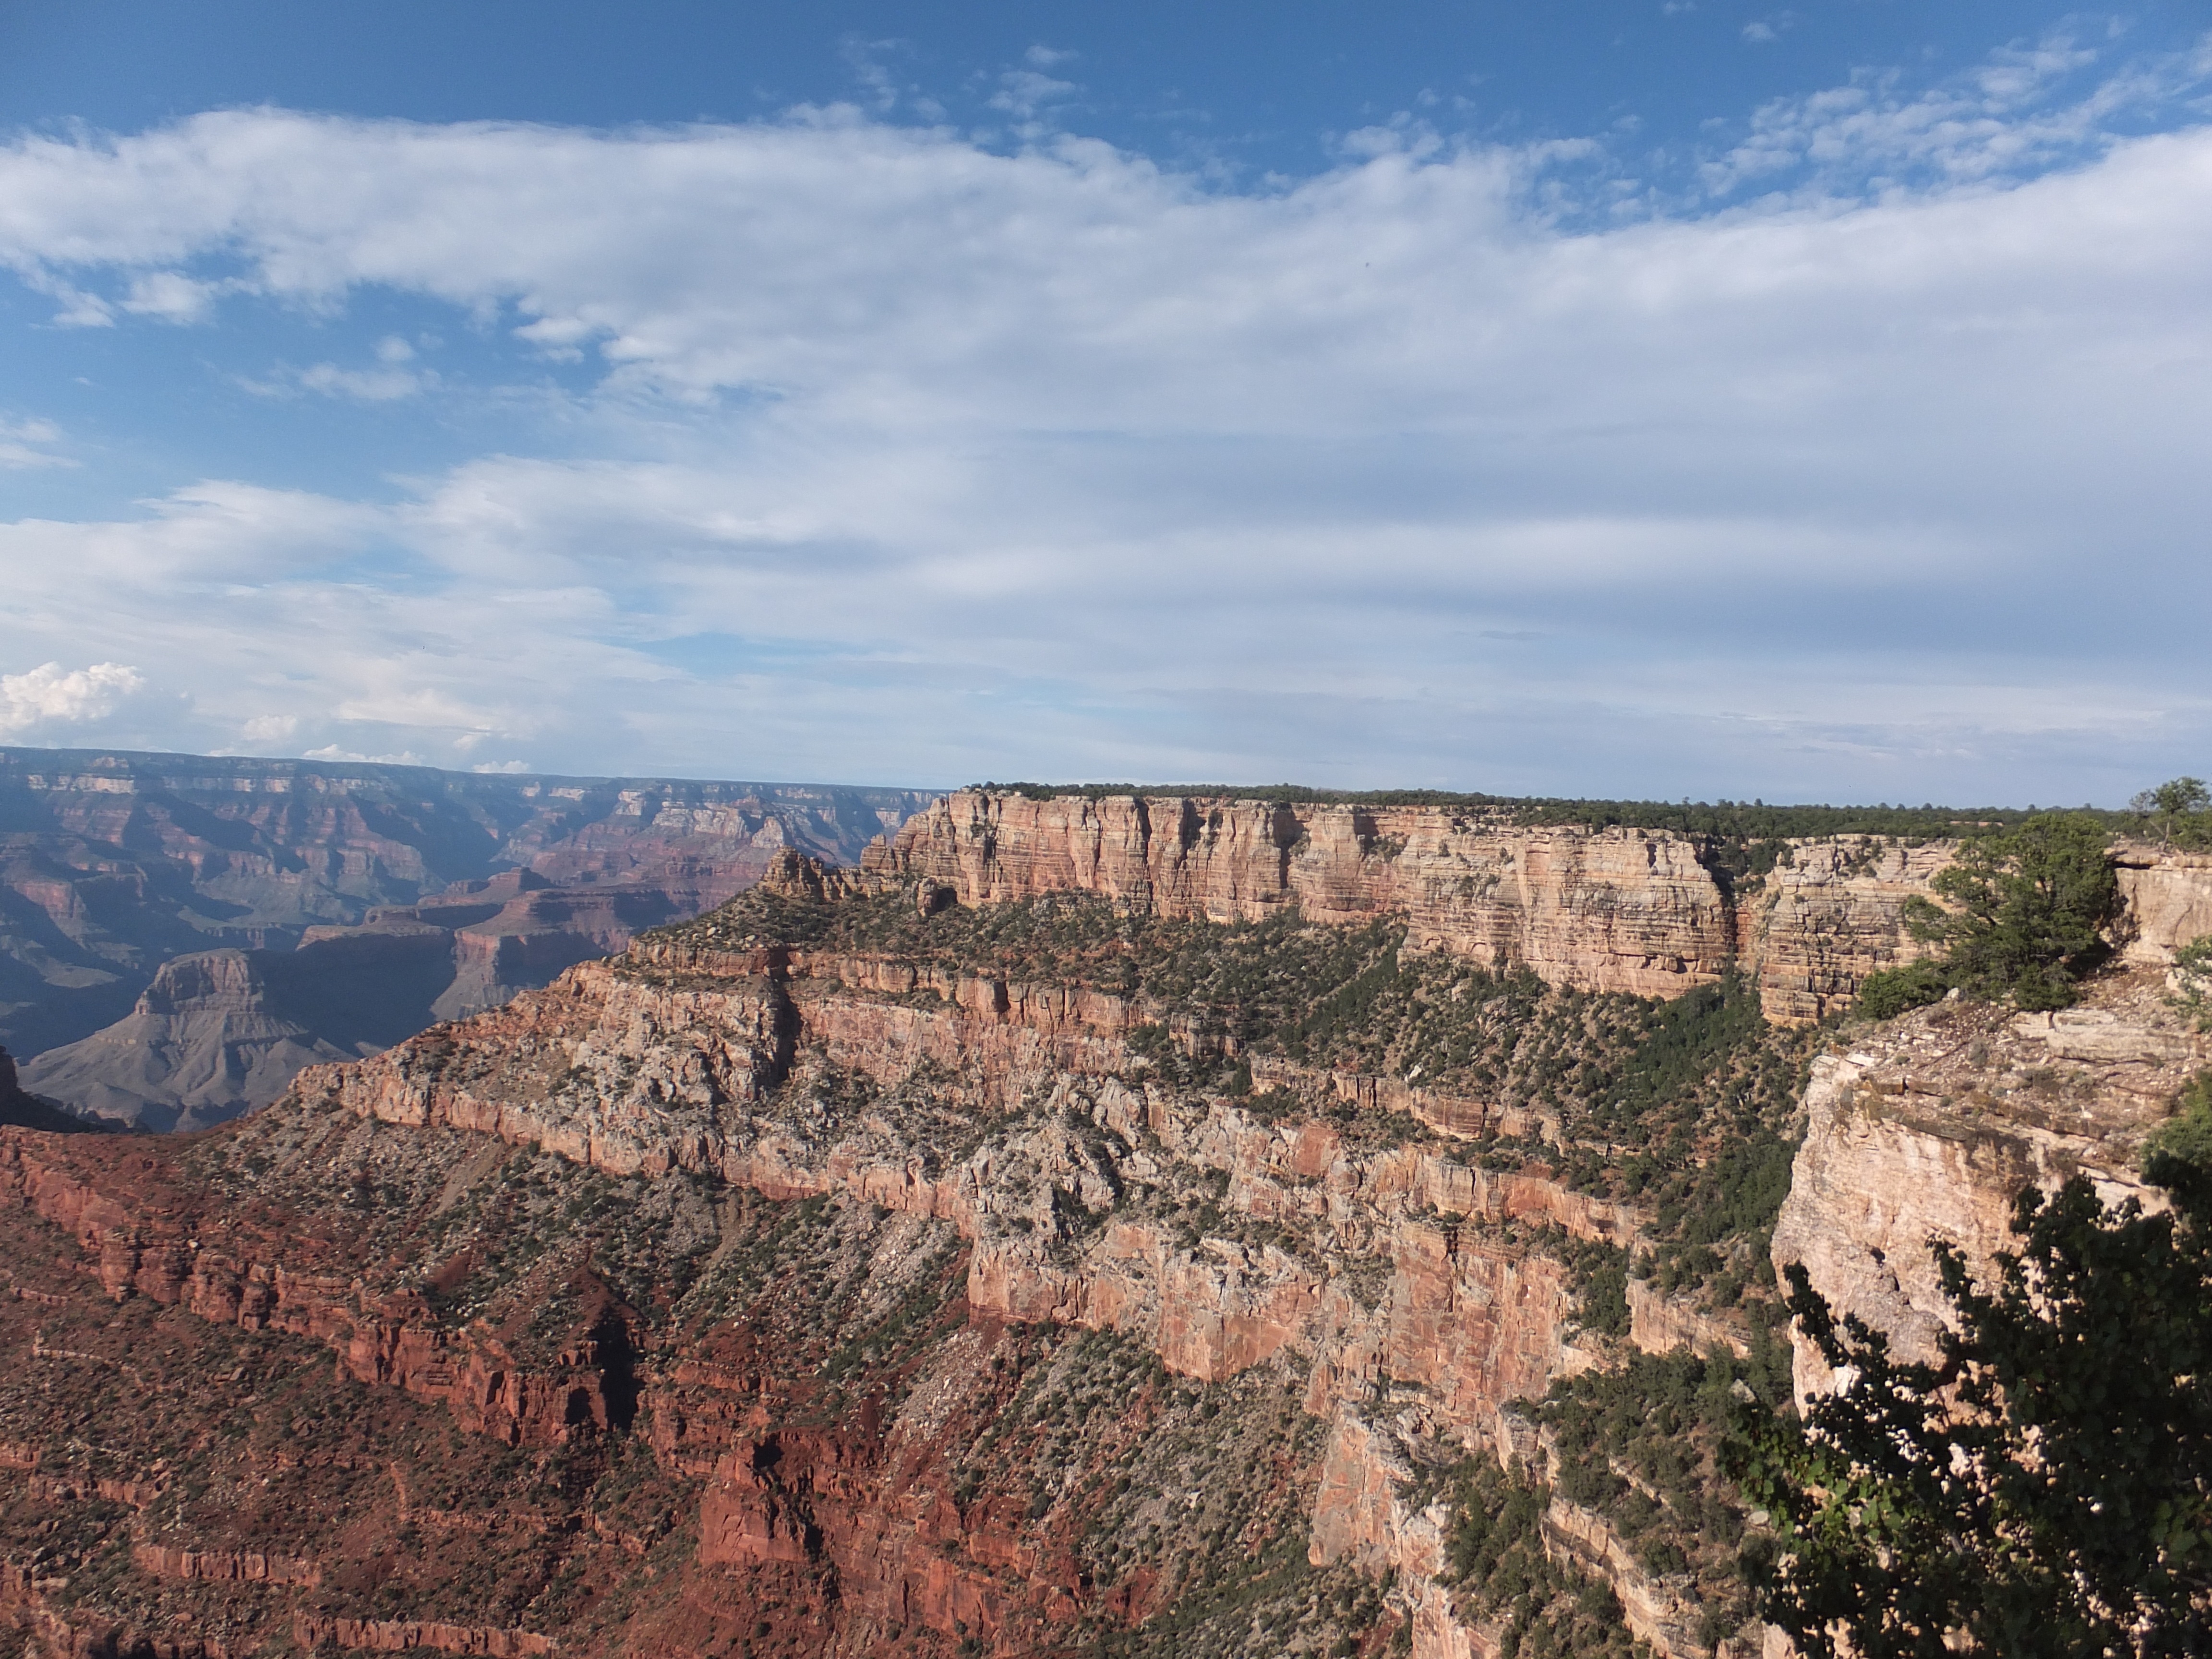
landscape, rock, sunset, travel, formation, cliff, scenic, park, america, rock formation, canyon, grand canyon, terrain, national park, arizona, rocks, national, geology, badlands, southwest, wadi, landform, national parks, geographical feature